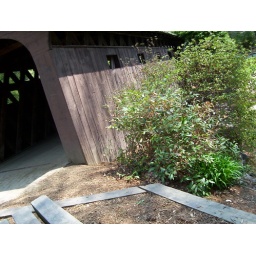
covered bridge that goes over the duck pond.